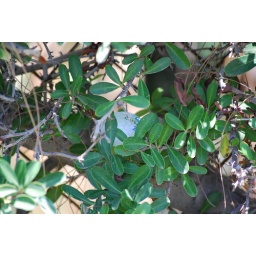
Seriously, this is the tree my ball landed in